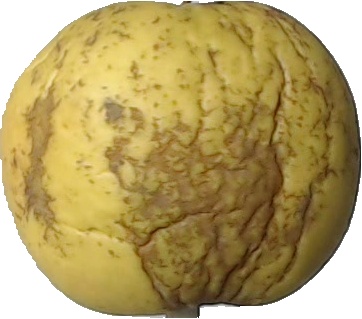
Label: apple_golden_1